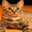
Label: cat